Comega Building

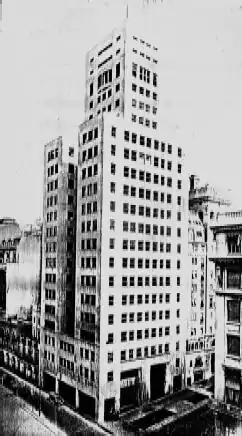
The building in 1933

The Comega Building is located on 222 Avenida Corrientes in the corner of Alem Avenue, in the city of Buenos Aires, Argentina.